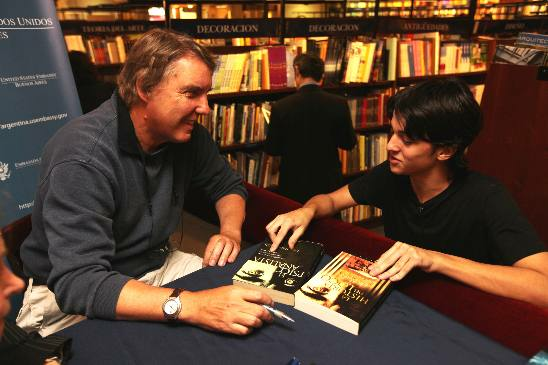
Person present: Yes